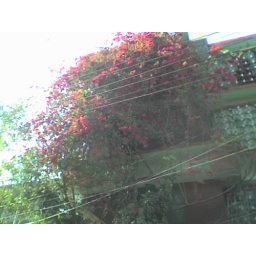
A flower tree beside a building.